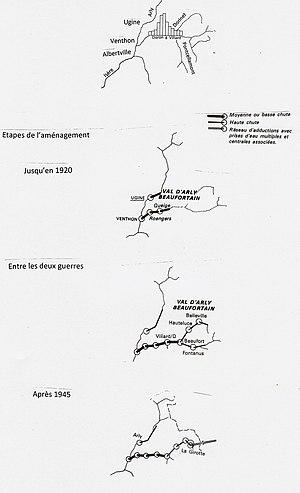
Etapes de l'aménagement hydroélectrique du Beaufortain
Le Beaufortain ou pays de Beaufort est une région naturelle s'étendant autour de la commune de Beaufort dans le département français de la Savoie. Elle est constituée principalement par la vallée du Doron dit de Beaufort.